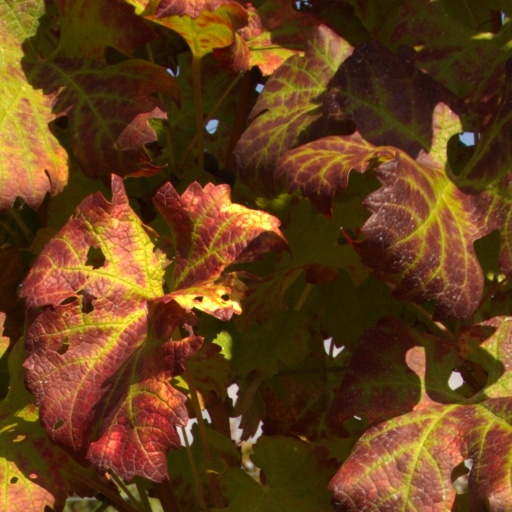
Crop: grape